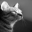
Label: cat